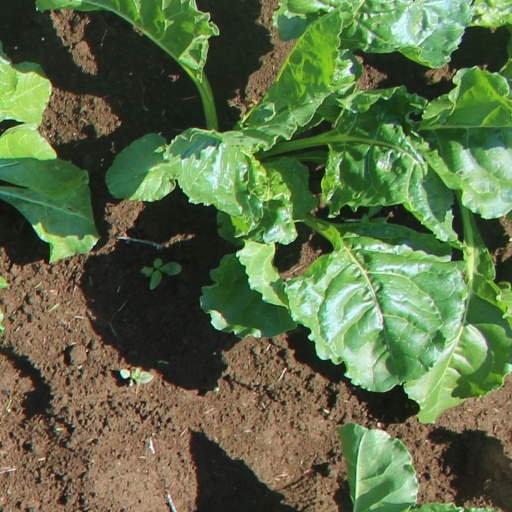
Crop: sugar beet